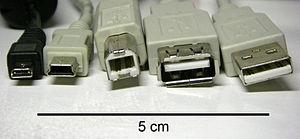
Cinq connecteurs USB courants (de gauche à droite